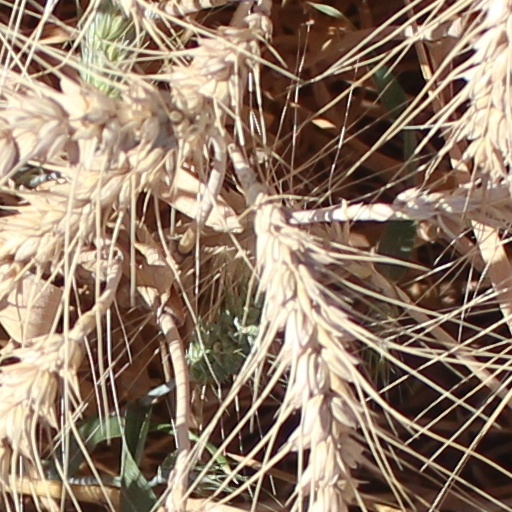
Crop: wheat